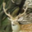
Label: deer